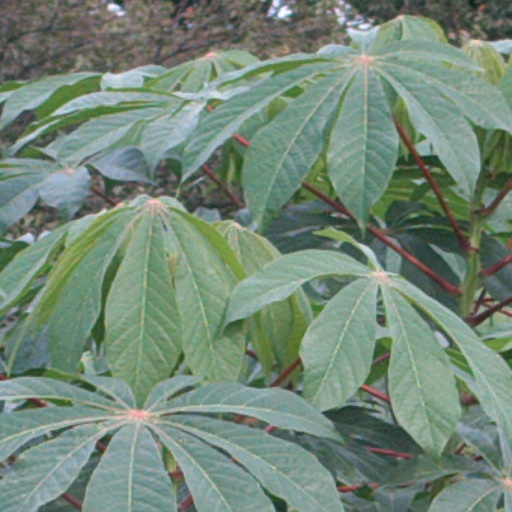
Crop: cassava